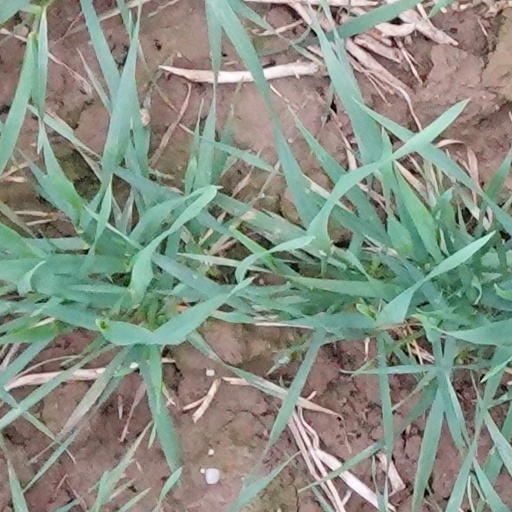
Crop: wheat